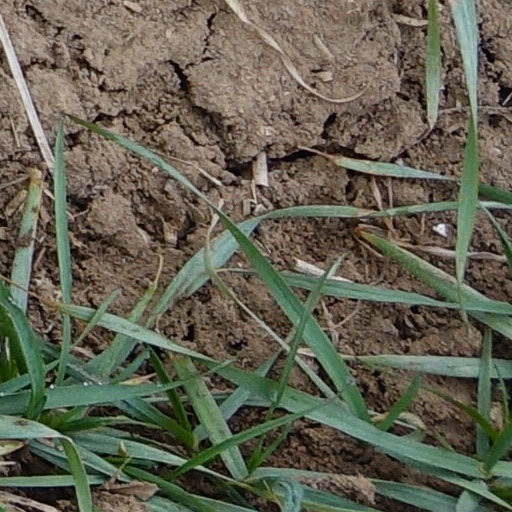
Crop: wheat